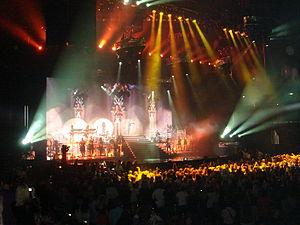
Halo est une chanson enregistrée par la chanteuse de R'n'B américaine Beyoncé Knowles. Elle a été composée par Ryan Tedder, Evan Bogart et Knowles pour le troisième album studio de cette dernière, I Am... Sasha Fierce, sorti en 2008. Le single, sorti le 20 janvier 2009, est le quatrième extrait de l'album aux États-Unis, et le troisième dans le reste du monde.